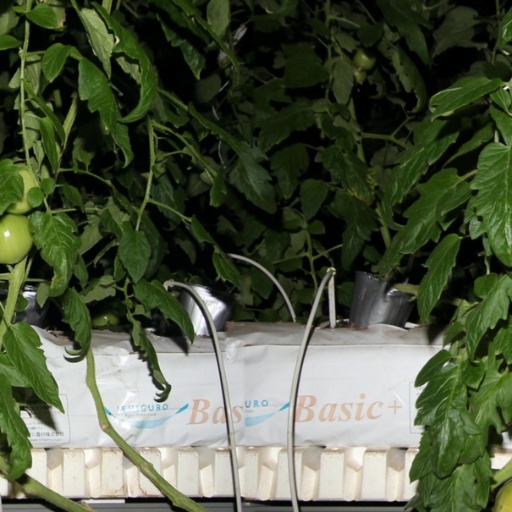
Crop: tomato